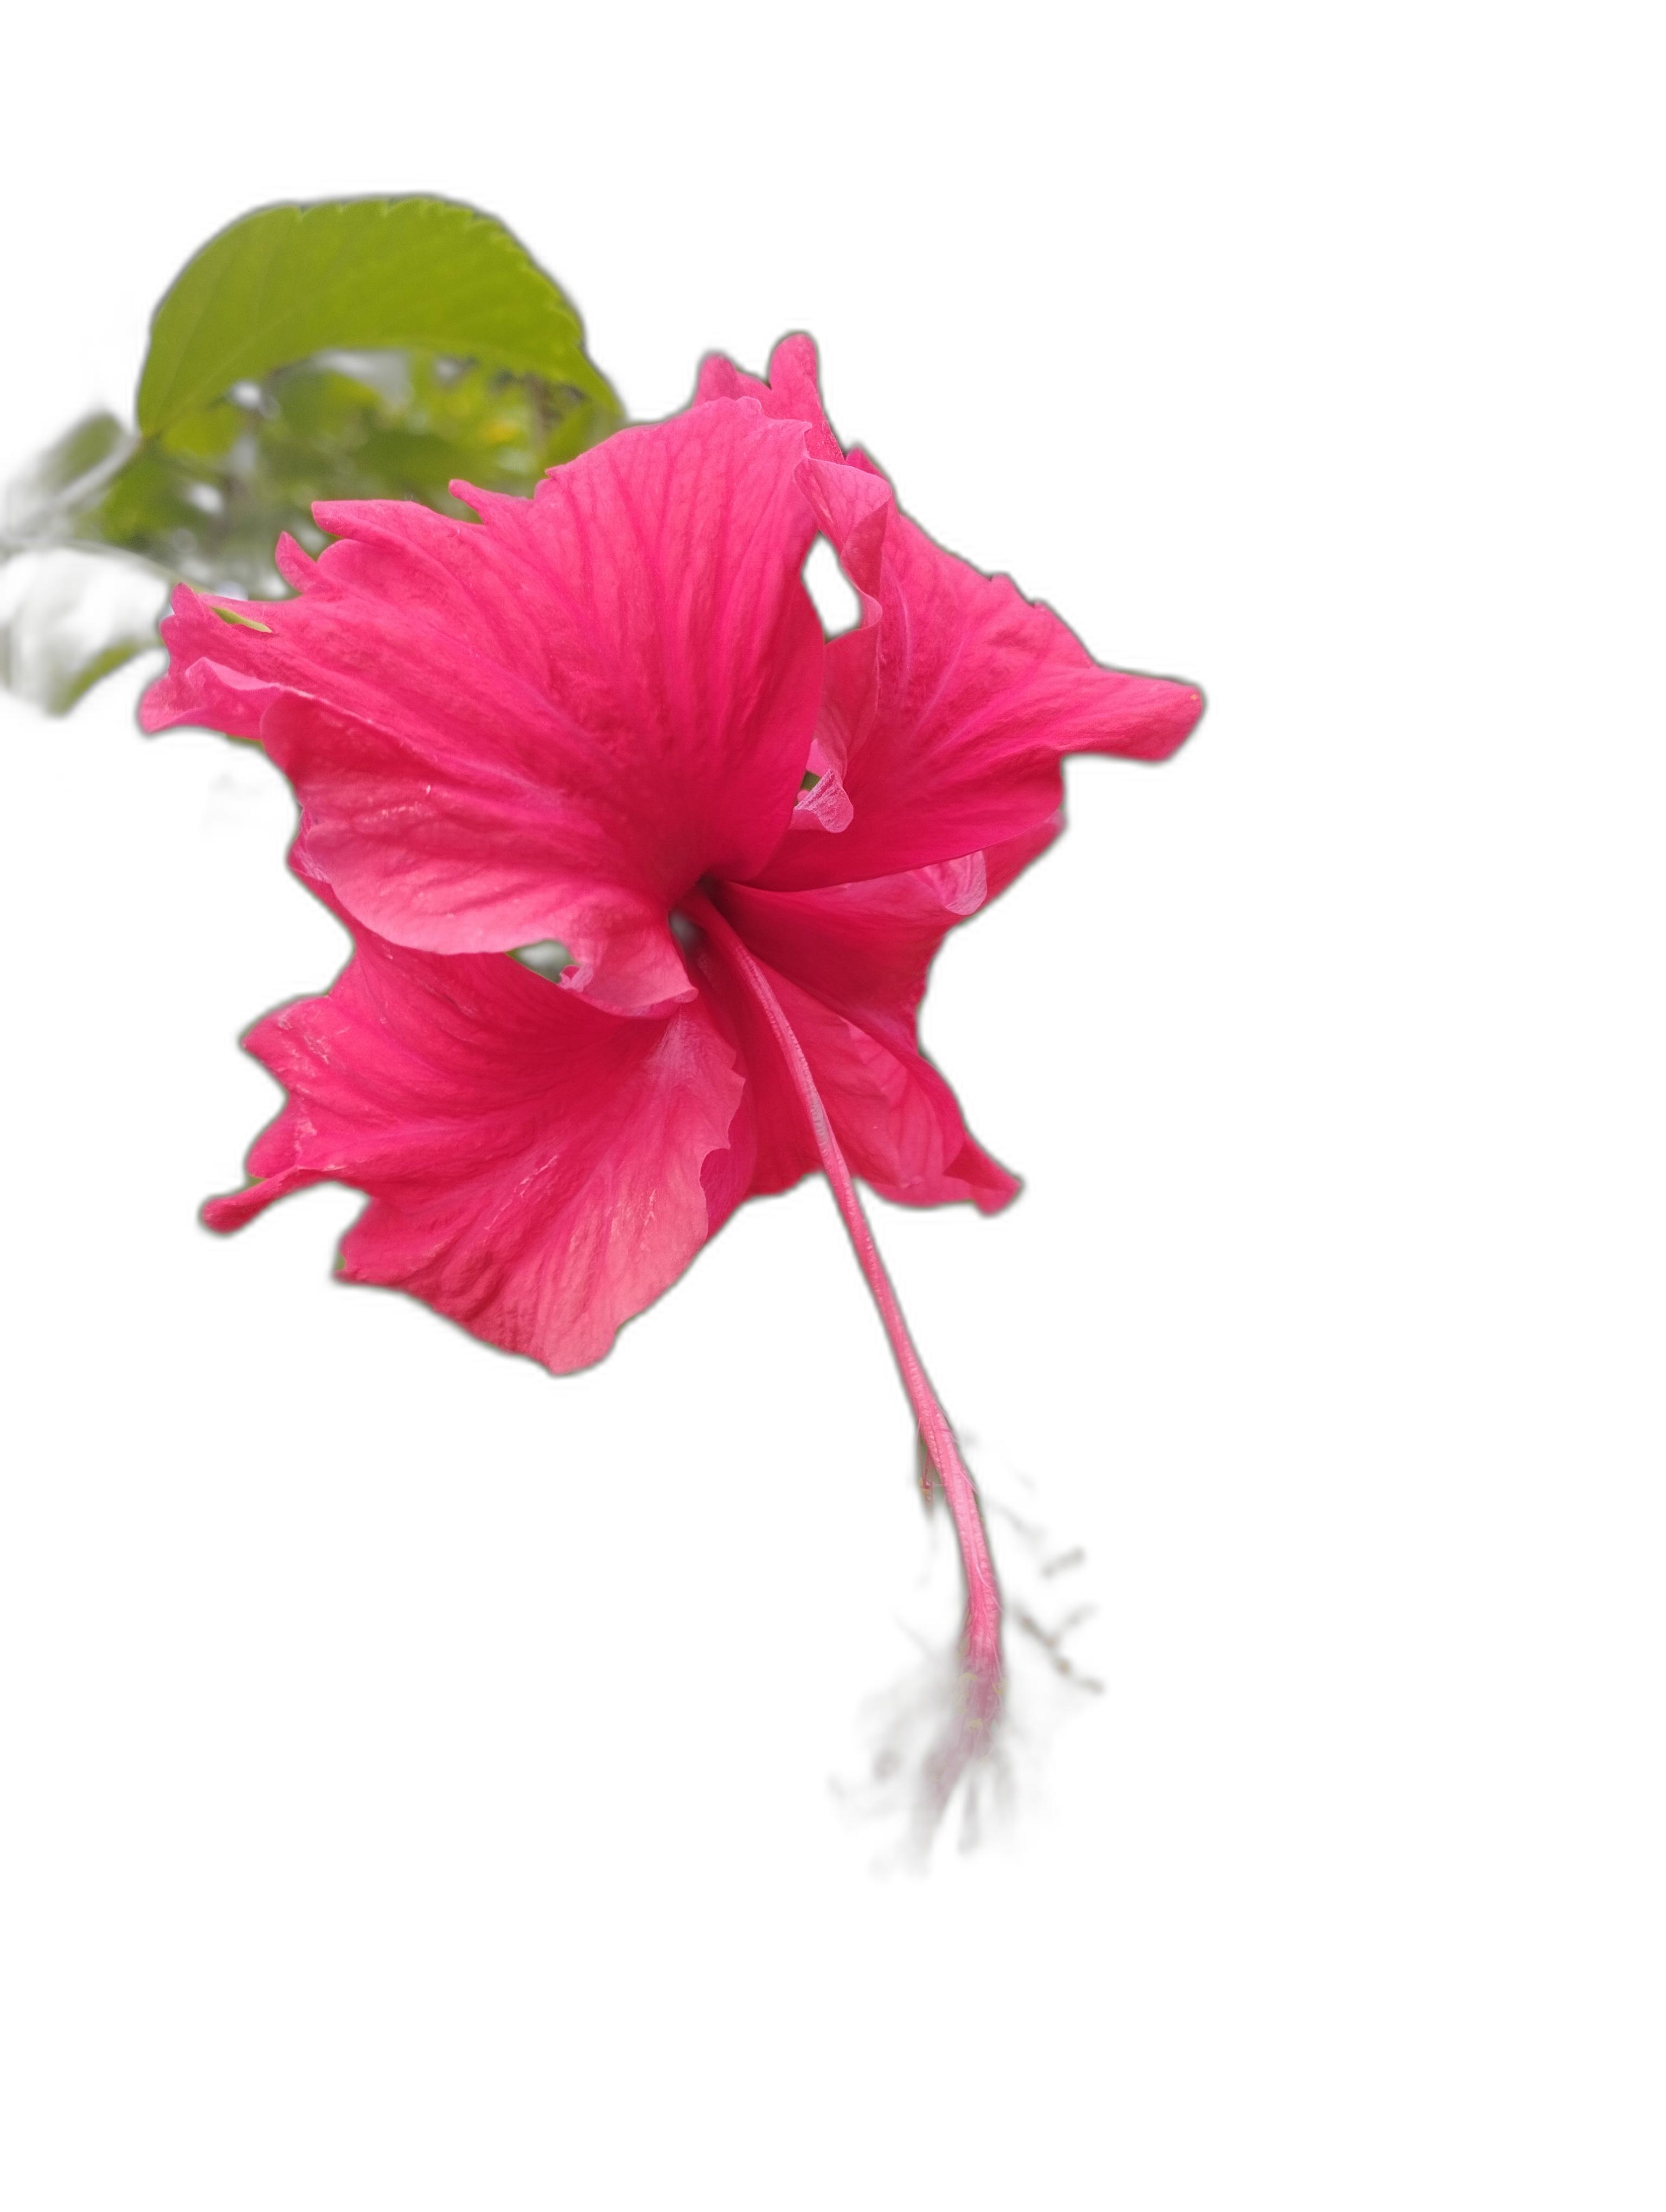
Label: Hibiscus